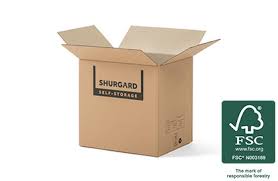
Waste category: cardboard